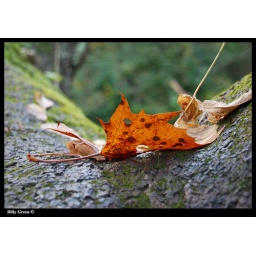
An orange leaf kind of just on a tree in the woods.